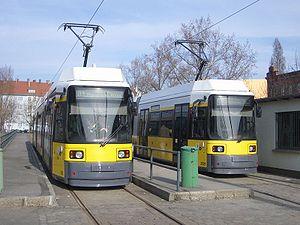
Le tramway de Berlin est le principal réseau de tram dans la capitale de l'Allemagne, exploité par le Berliner Verkehrsbetriebe. Il est également l'un des plus vieux réseaux dans le monde puisque ses origines remontent à 1865.